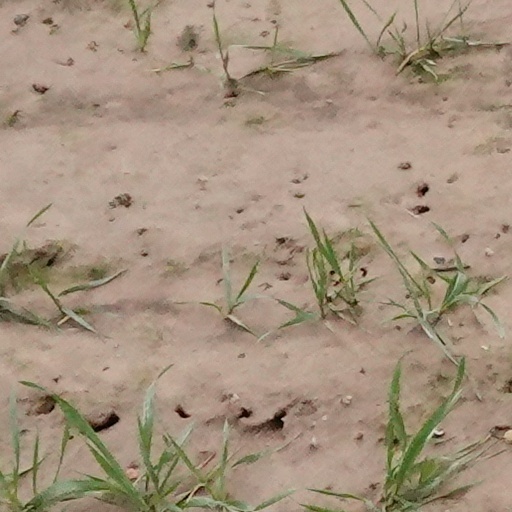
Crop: wheat